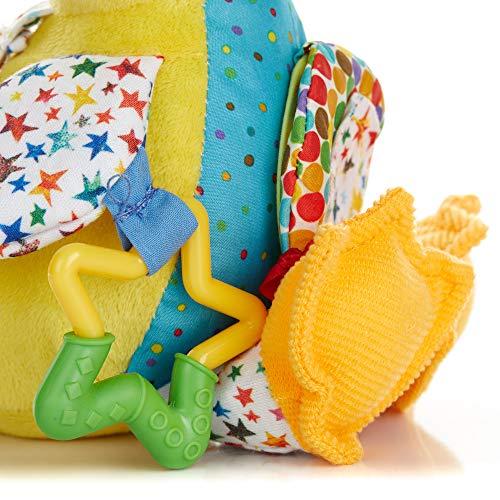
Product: The World of Eric Carle, The Very Hungry Caterpillar Developmental Duck Rattle Clip for Babies
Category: Toys & Games | Baby & Toddler Toys | Musical Toys
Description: MODERN CLASSIC BABY TOY: The Very Hungry Caterpillar is instantly recognizable bringing sweet memories from your own childhood as it soothes your baby.
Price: $12.56